Choi Jin-sil

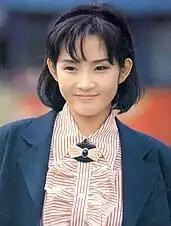
Choi in the early 1990s

After several experiences in TV dramas as a supporting actress, Choi debuted on a leading role in the MBC drama "Jealousy" (1992), which recorded the highest viewership rating of 56.1% and became the first Korean production to be broadcast outside the country. In 1993, China's Harbin TV imported and broadcast the series, making it a bridgehead for the export of Korean dramas to the Asian market, especially the Chinese mainland, which was dominated by Japanese dramas. The term "trendy drama" was first used to describe "Jealousy." Cultural critic Ha Jae-geun said, "The drama [Jealousy] was not just considered a popular drama, but is a symbol of an era. It was the beginning of the trendy drama." Trendy dramas refer to movies or TV dramas that delve into the tastes of the younger people by featuring popular stars as the main characters and depicting city life, cutting-edge fashion, and new generation mindsets. The drama was a breath of fresh air, breaking away from the standard tropes of most dramas of the past. It approached the public from a new perspective, portraying the unique yet realistic lifestyles of young people in their 20s and 30s, and marked the beginning of Korean romantic comedies. Choi naturally portrayed the bright, cheerful, yet sharp Ha-kyung, becoming a symbol of the new generation of working women. For her beauty, acting ability, and relatable portrayal of the lead character, Choi was nicknamed, "The Nation's Sweetheart" and became a beloved national actress. She starred in a string of successful dramas and films in the following years, such as the film ' (1992) with Choi Min-soo, the MBC melodrama ' (1993) and the comedy film "How to Top My Wife" (1994).